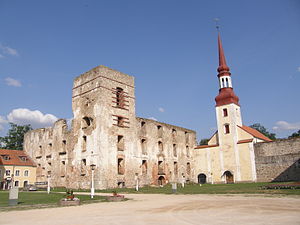
Põltsamaa
Põltsamaa er en by i det centrale Estland, med et indbyggertal på ca. 4.900.